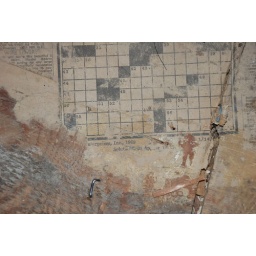
paper from 1969 we found underneath our kitchen tile